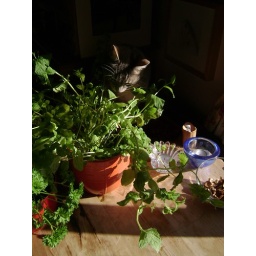
Checking out the herbs on the kitchen table in the morning light. 20th April 2009.